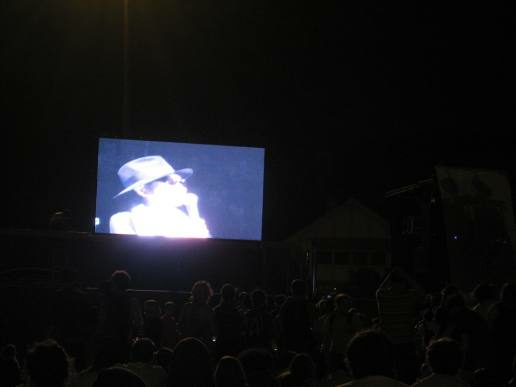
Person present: Yes